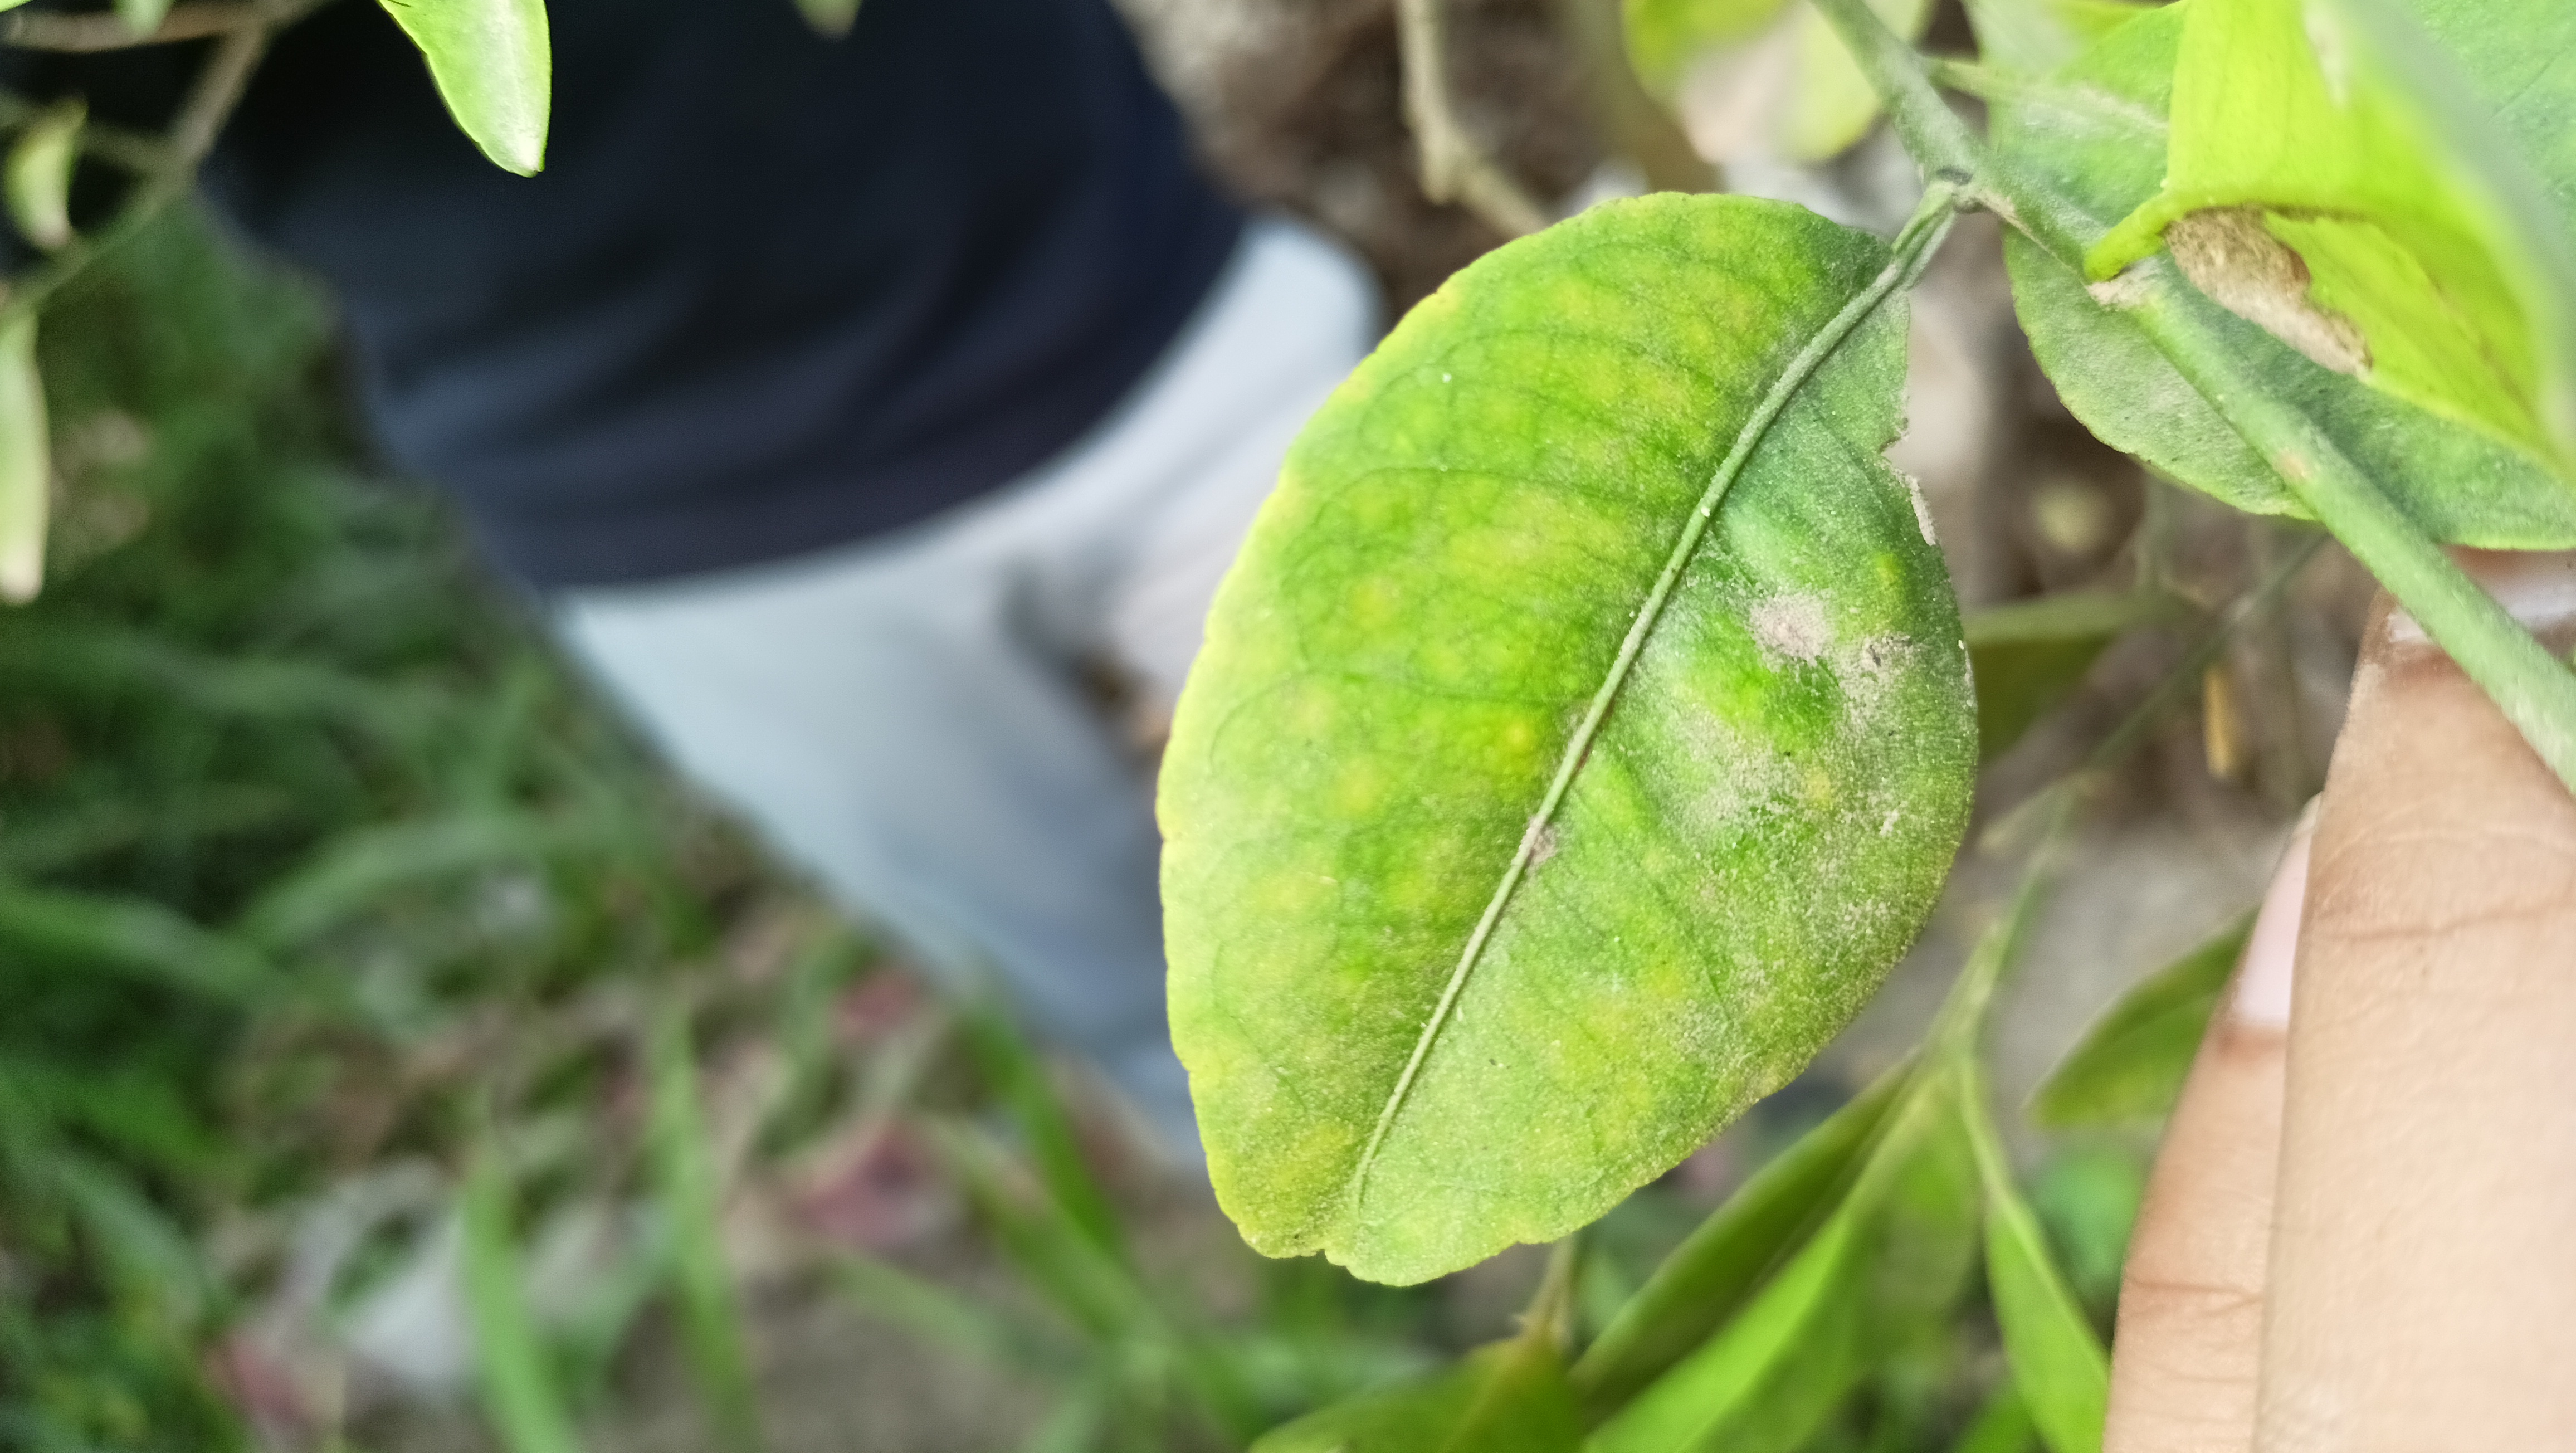
Mandarin leaf variety: China Mishti